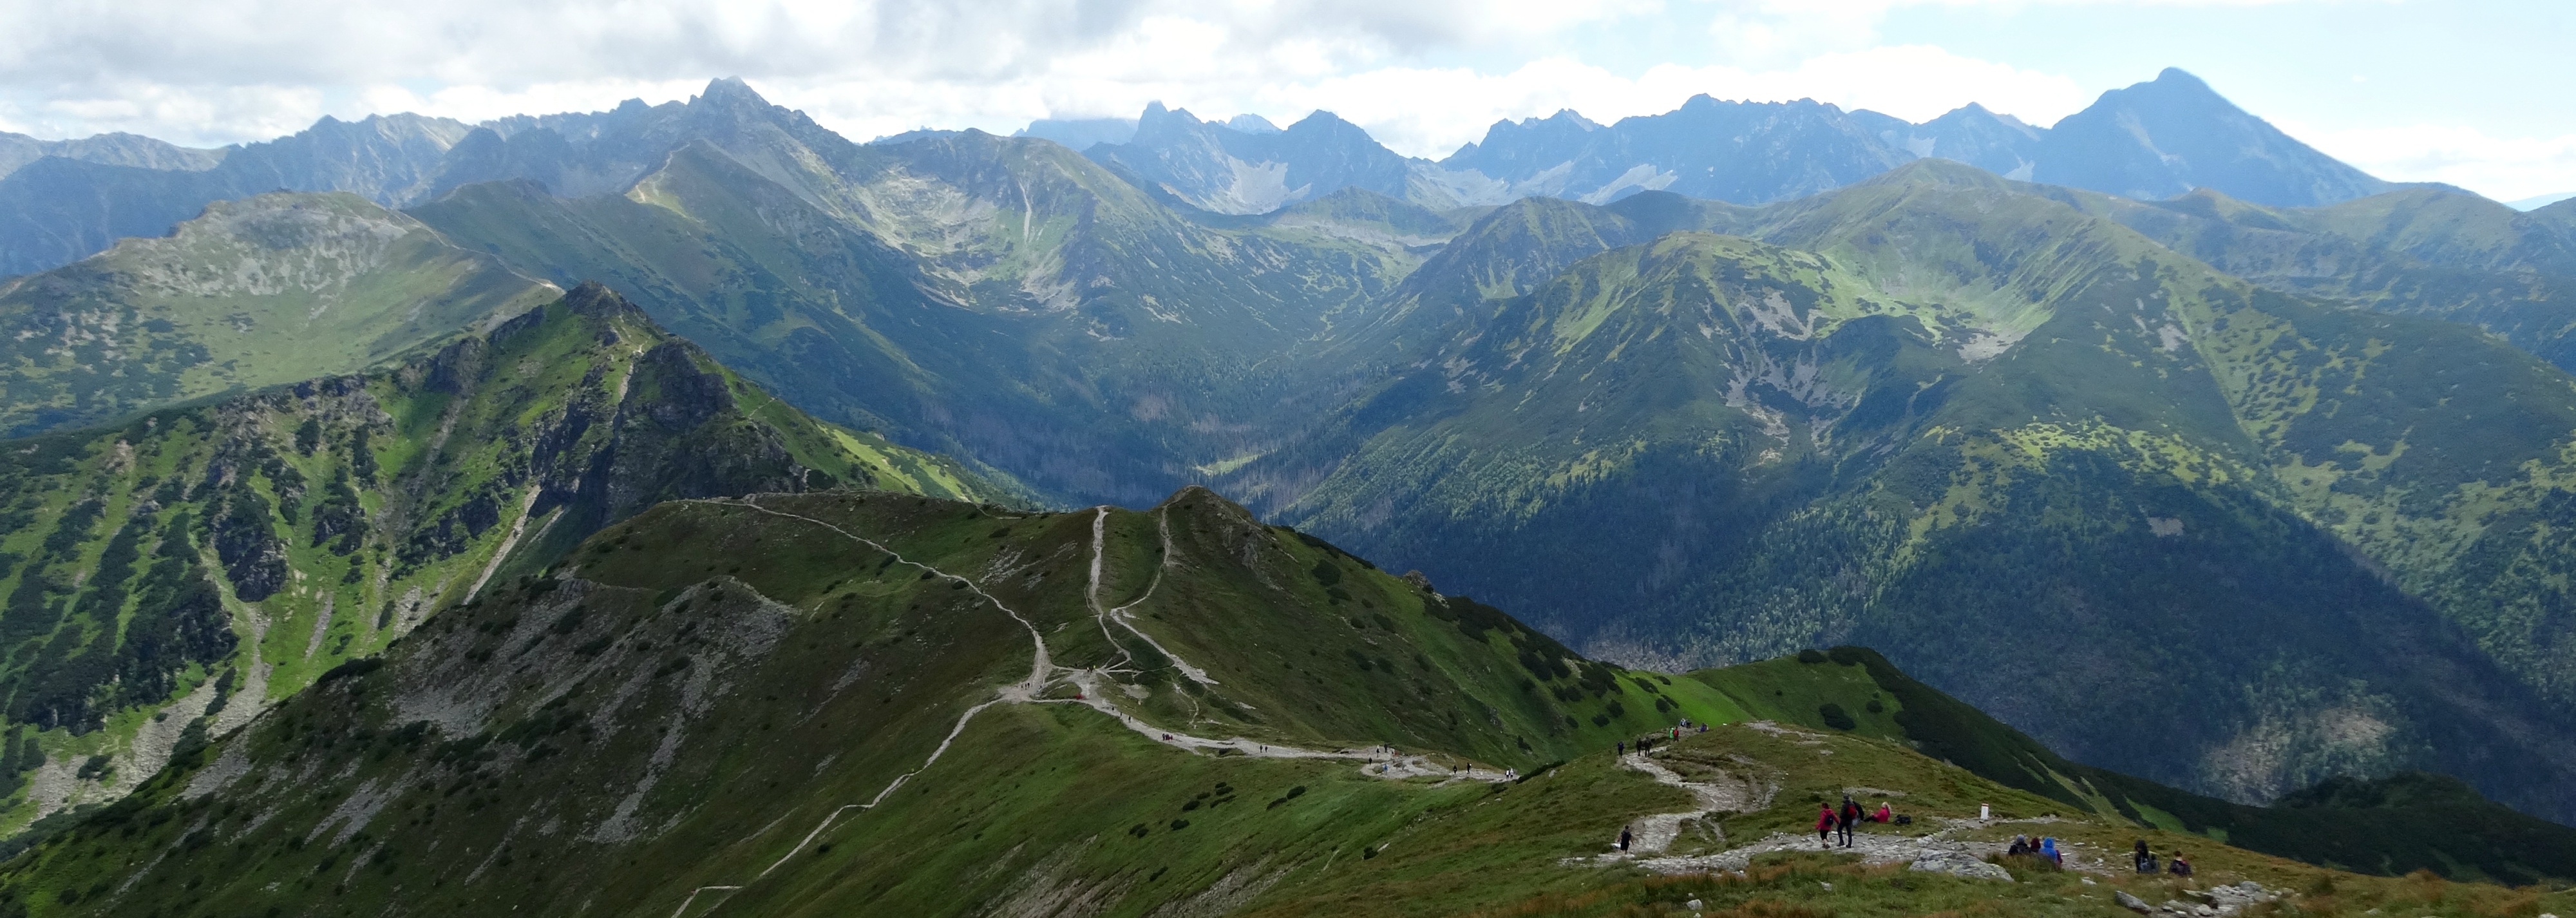
landscape, wilderness, walking, mountain, trail, meadow, adventure, valley, mountain range, panorama, ridge, summit, massif, mountains, alps, plateau, fell, cirque, the national park, tatry, landform, mountain pass, hill station, geographical feature, mountainous landforms